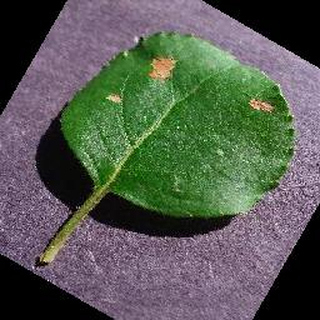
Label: apple_black_rot